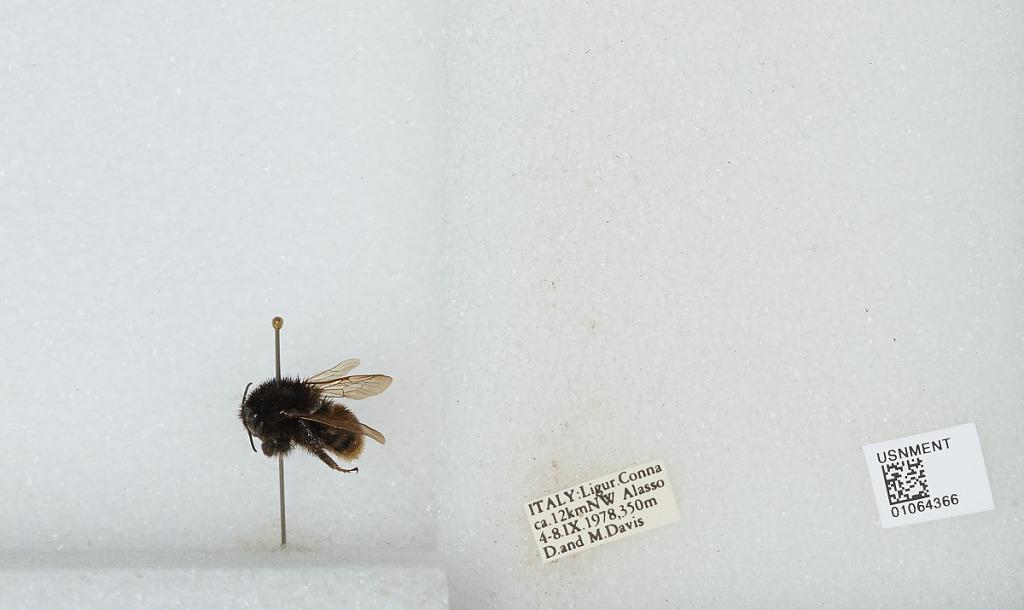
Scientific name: Bombus sp.
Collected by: D. Davis & M. Davis
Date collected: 1978-9-4
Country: Italy
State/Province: Liguria
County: Savona
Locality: Conna, ca. 12 kilometers northwest of Alasso
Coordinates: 43.9803, 8.10492